O.K. Corral hearing and aftermath

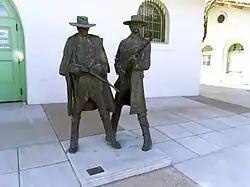
This is the location of the 1880s Tucson Depot. It was in this location where Frank Stilwell, suspected in the murder of Morgan Earp on March 18, 1882, was killed by Wyatt Earp in the company of Doc Holliday. The location is now part of the Amtrak Station which is located at 400 N. Toole Ave. in Tucson, Az..

On Saturday evening, March 18, 1882, Morgan, Doc Holliday, and Dan Tipton attended "Stolen Kisses", a musical by William Horace Lingard and Company, at Schieffelin Hall. Wyatt, having received threats that same day, warned against going. Benjamin Goodrich cautioned them, "You fellows will catch it tonight if you don't look out," but the men went anyway. Afterwards, Doc went to his room and Morgan and Tipton headed for Hatch's Saloon and Billiard Parlor, which had become their unofficial headquarters after the Oriental Hotel was sold.